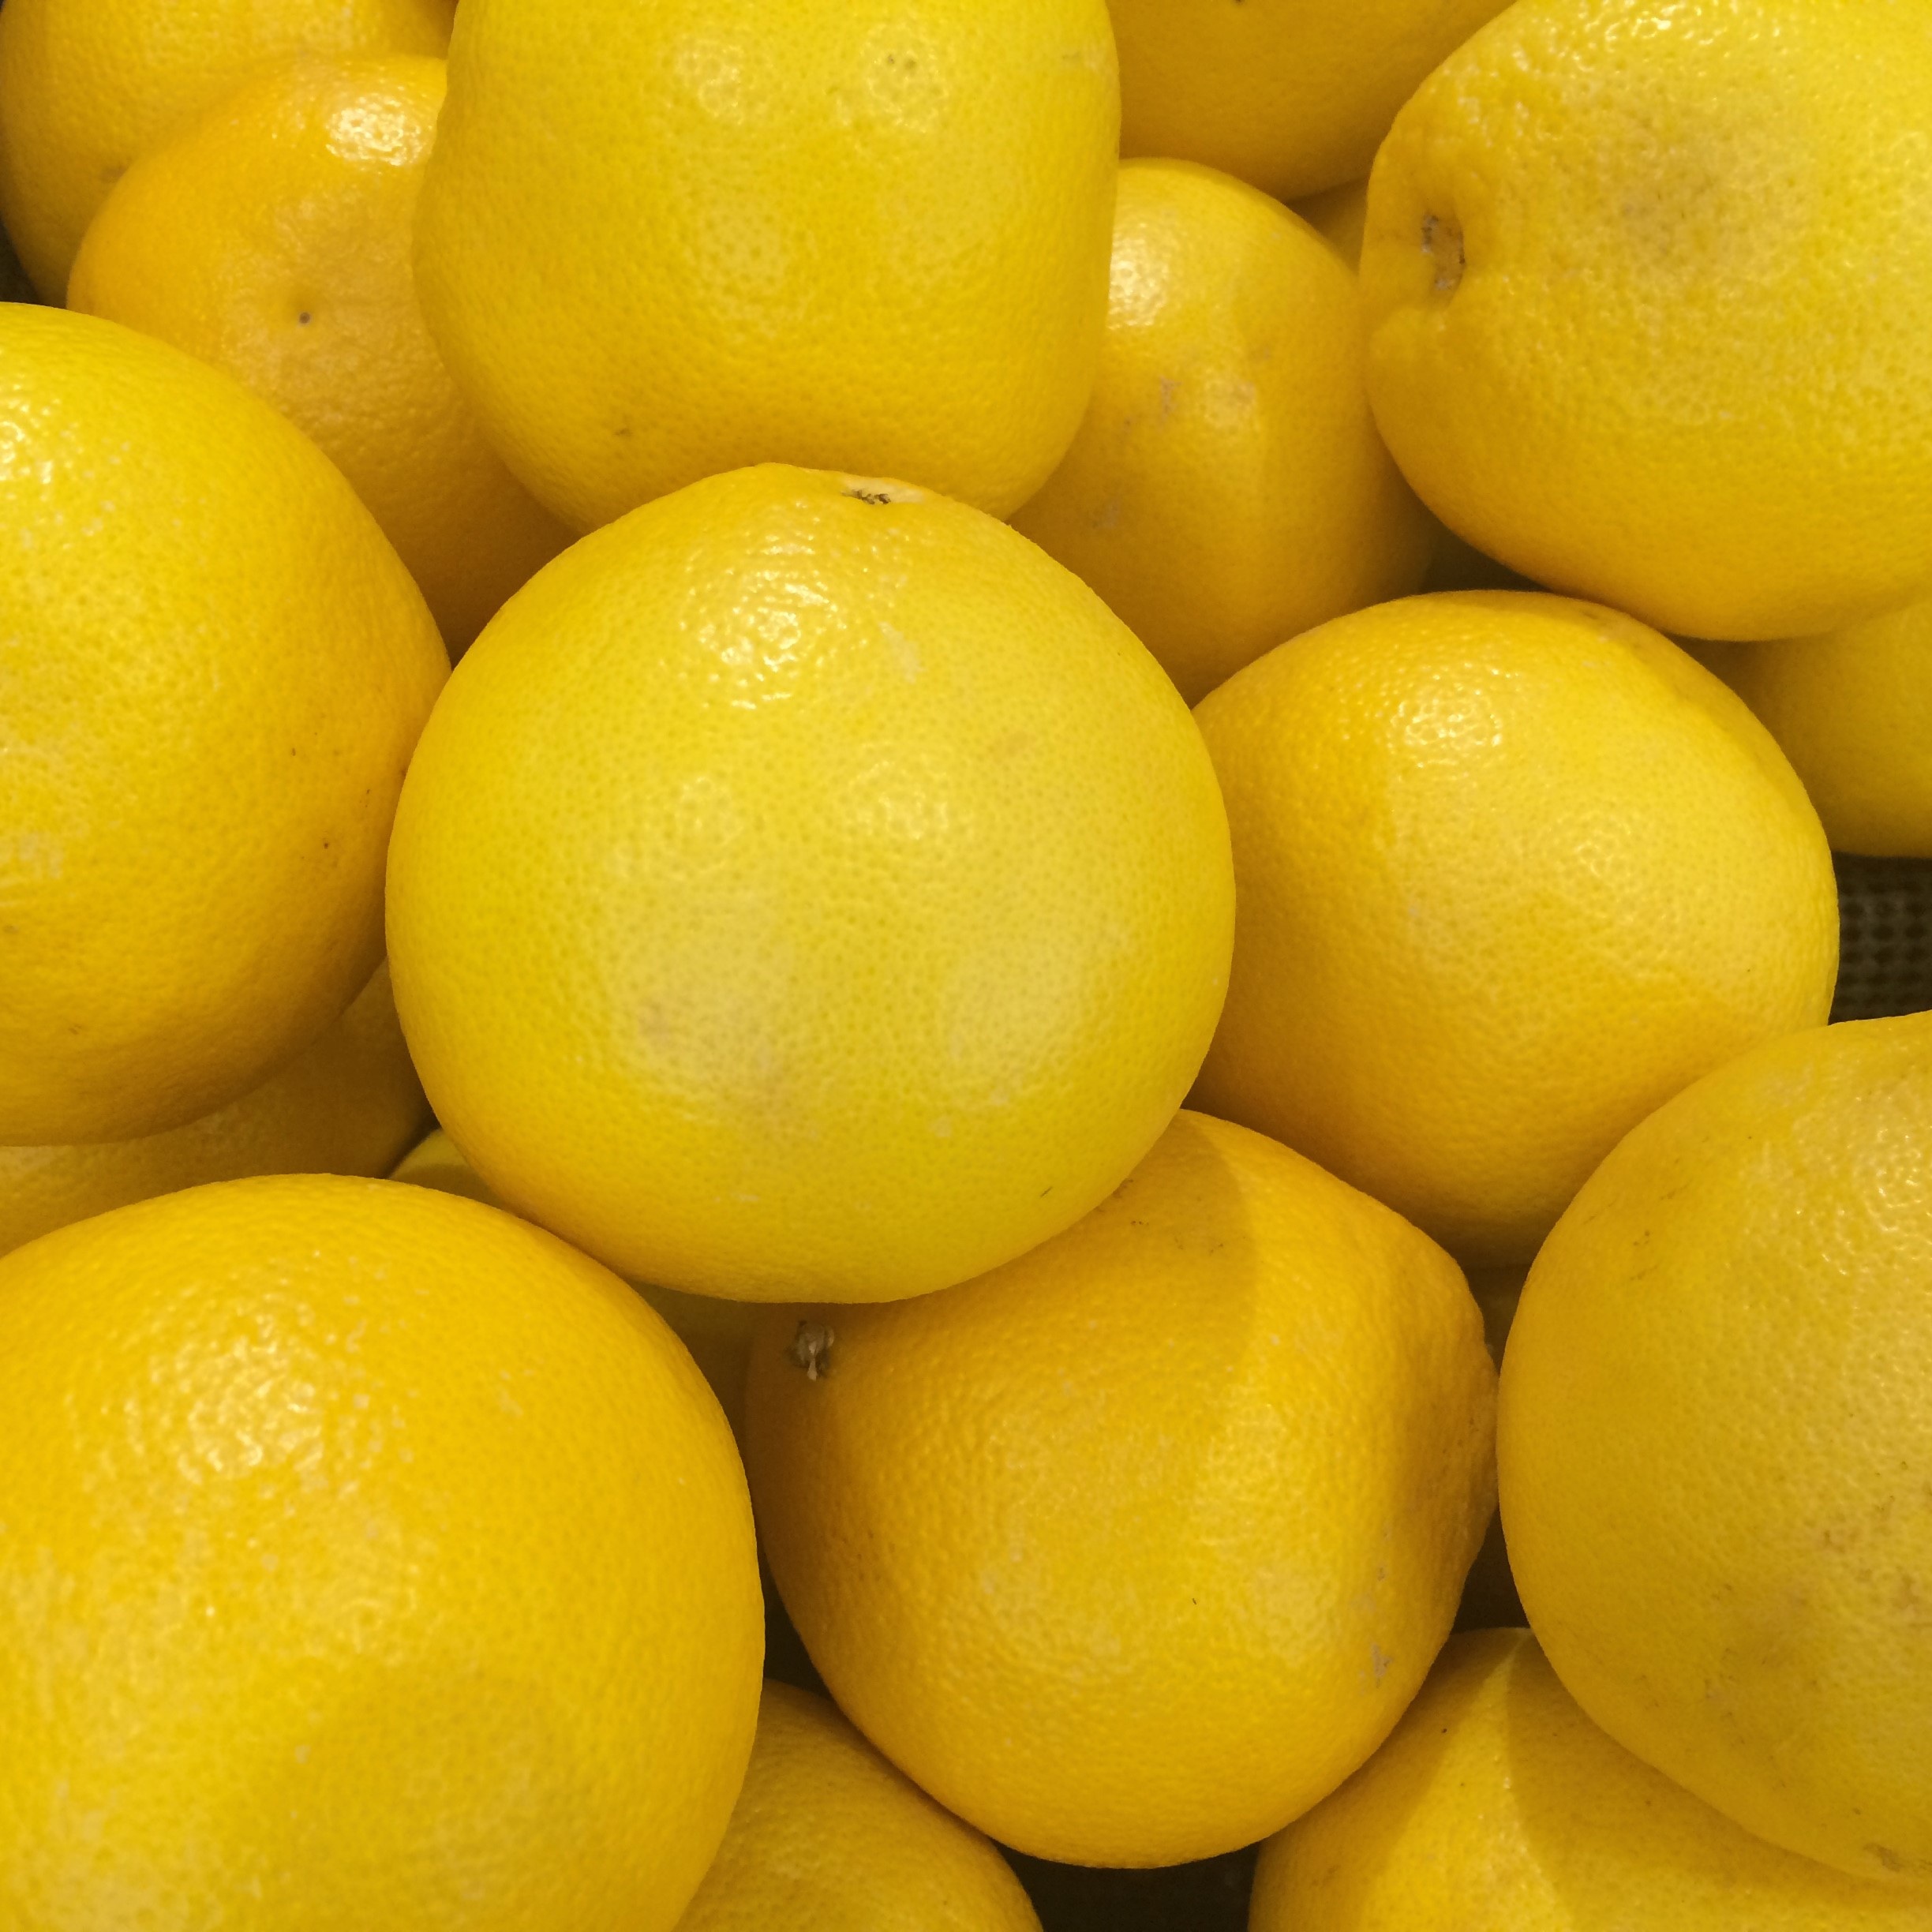
plant, fruit, orange, food, produce, yellow, japan, california, lemon, grapefruit, living, tangerine, supermarket, clementine, department, vegetarian food, citron, citrus, yokosuka, import, heisei cho, flowering plant, fruits and vegetables, seiyu ltd, bitter orange, mandarin orange, land plant, sweet lemon, meyer lemon, tangelo, yuzu, lemon lime, valencia orange